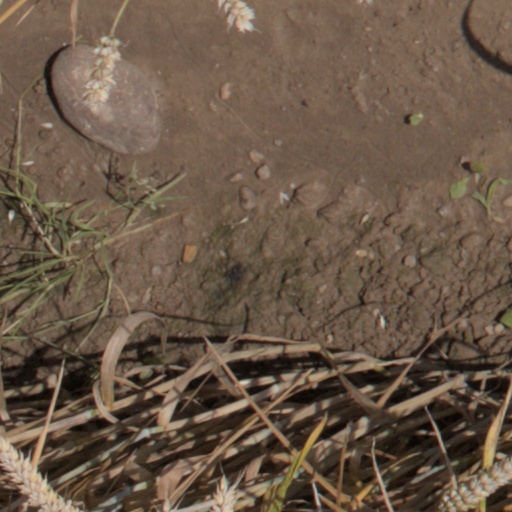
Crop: wheat